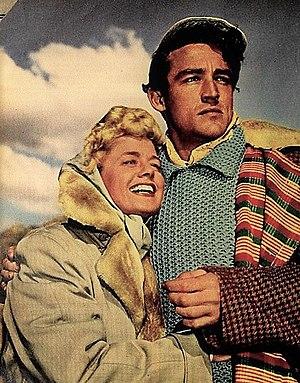
Shelley Winters, de son vrai nom Shirley Schrift, est une actrice américaine, née le 18 août 1920 à Saint-Louis et morte le 14 janvier 2006 à Beverly Hills.